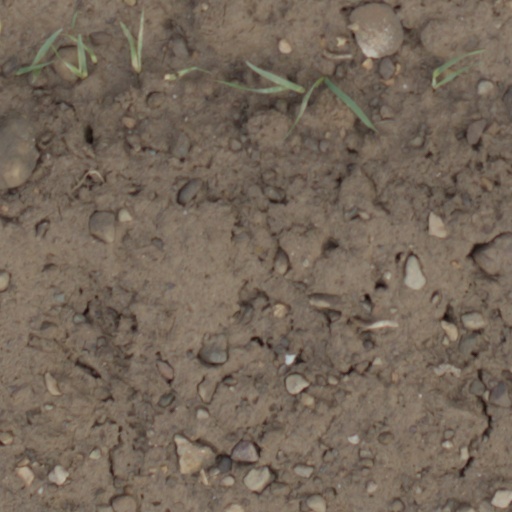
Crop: wheat